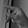
ASL letter: P